Culture of Virginia

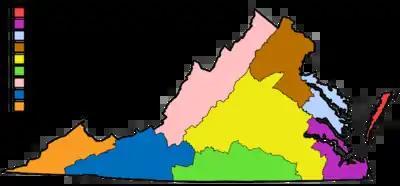
Map of nine Virginia cultural regions

The Smithsonian Institution divides Virginia into nine cultural regions.